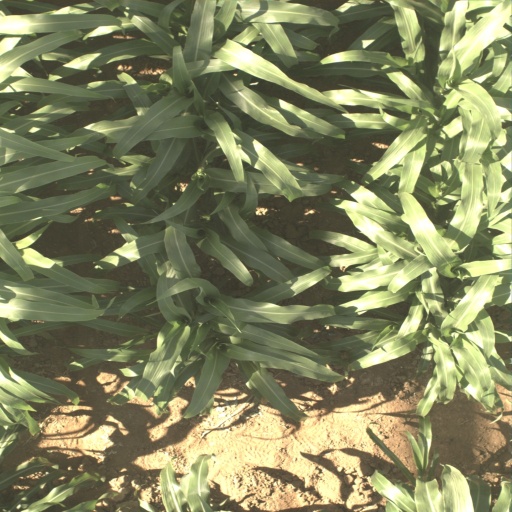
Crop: sorghum